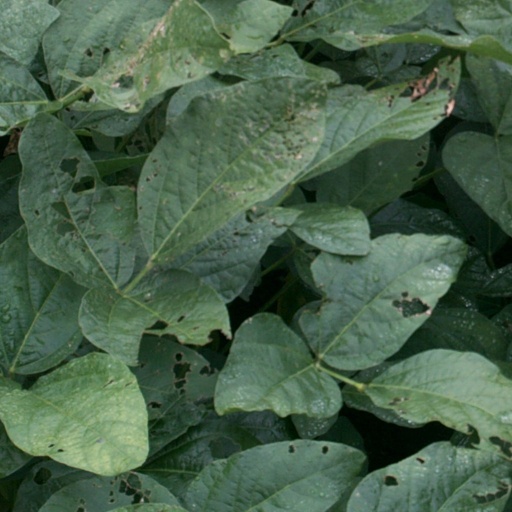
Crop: soybean